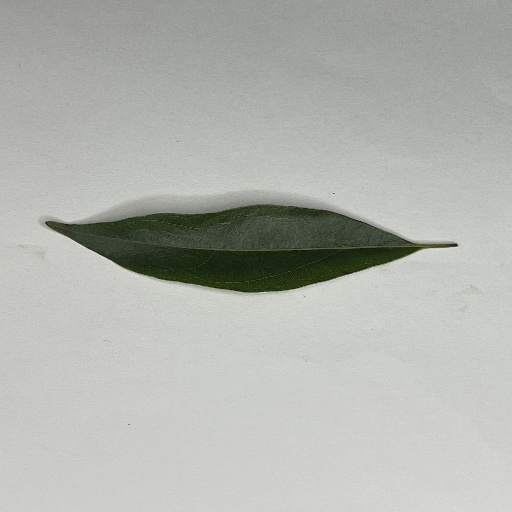
Species: Camphor
Leaf condition: Healthy Leaf